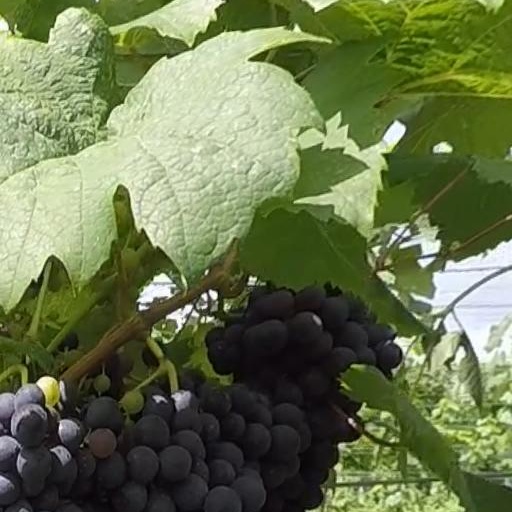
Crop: grape